Transfiguration (Raphael)

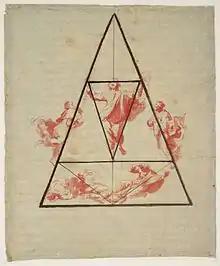
Lecture diagram, , by J. M. W. Turner

Jonathan Richardson Senior and Junior dared to criticise the overwhelming status of "The Transfiguration", asking if this painting could really be the most famous painting in the world. They criticised that the composition was divided into an upper and a lower half that would not correspond to each other. Also the lower half would draw too much attention instead of the upper half, while the full attention of the viewer should be paid to the figure of Christ alone.